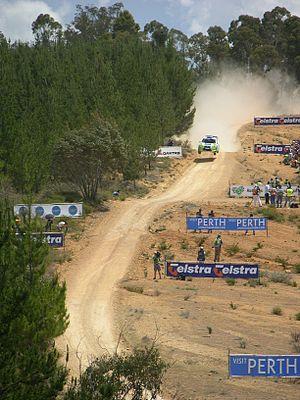
Le rallye d'Australie est une manche du championnat du monde des rallyes depuis 1988. Elle s'intitule Coates Hire Rally Australia en 2014.
Richard Burns Rally est un jeu vidéo de course développé par Warthog Games et édité par SCi en 2004 sur PlayStation 2, Xbox et Windows. Il a été porté en 2005 sur Gizmondo. Développé en collaboration avec le pilote anglais Richard Burns, le titre est considéré à sa sortie comme une référence de la simulation de rallye automobile.